Conrad Weiser Homestead

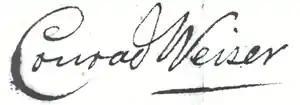
Signature of Conrad Weiser.

In 1756, Weiser was appointed along with Ben Franklin to construct a series of forts between the Delaware River and the Susquehanna River.